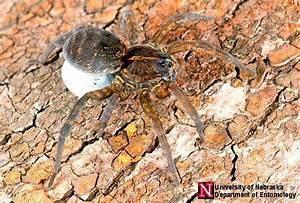
spider